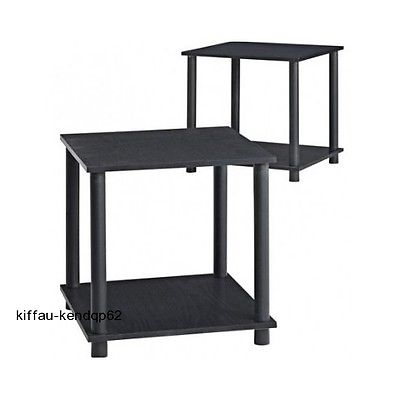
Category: table